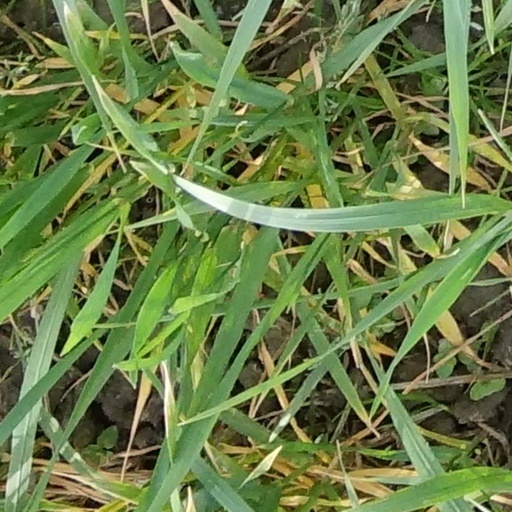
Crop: wheat